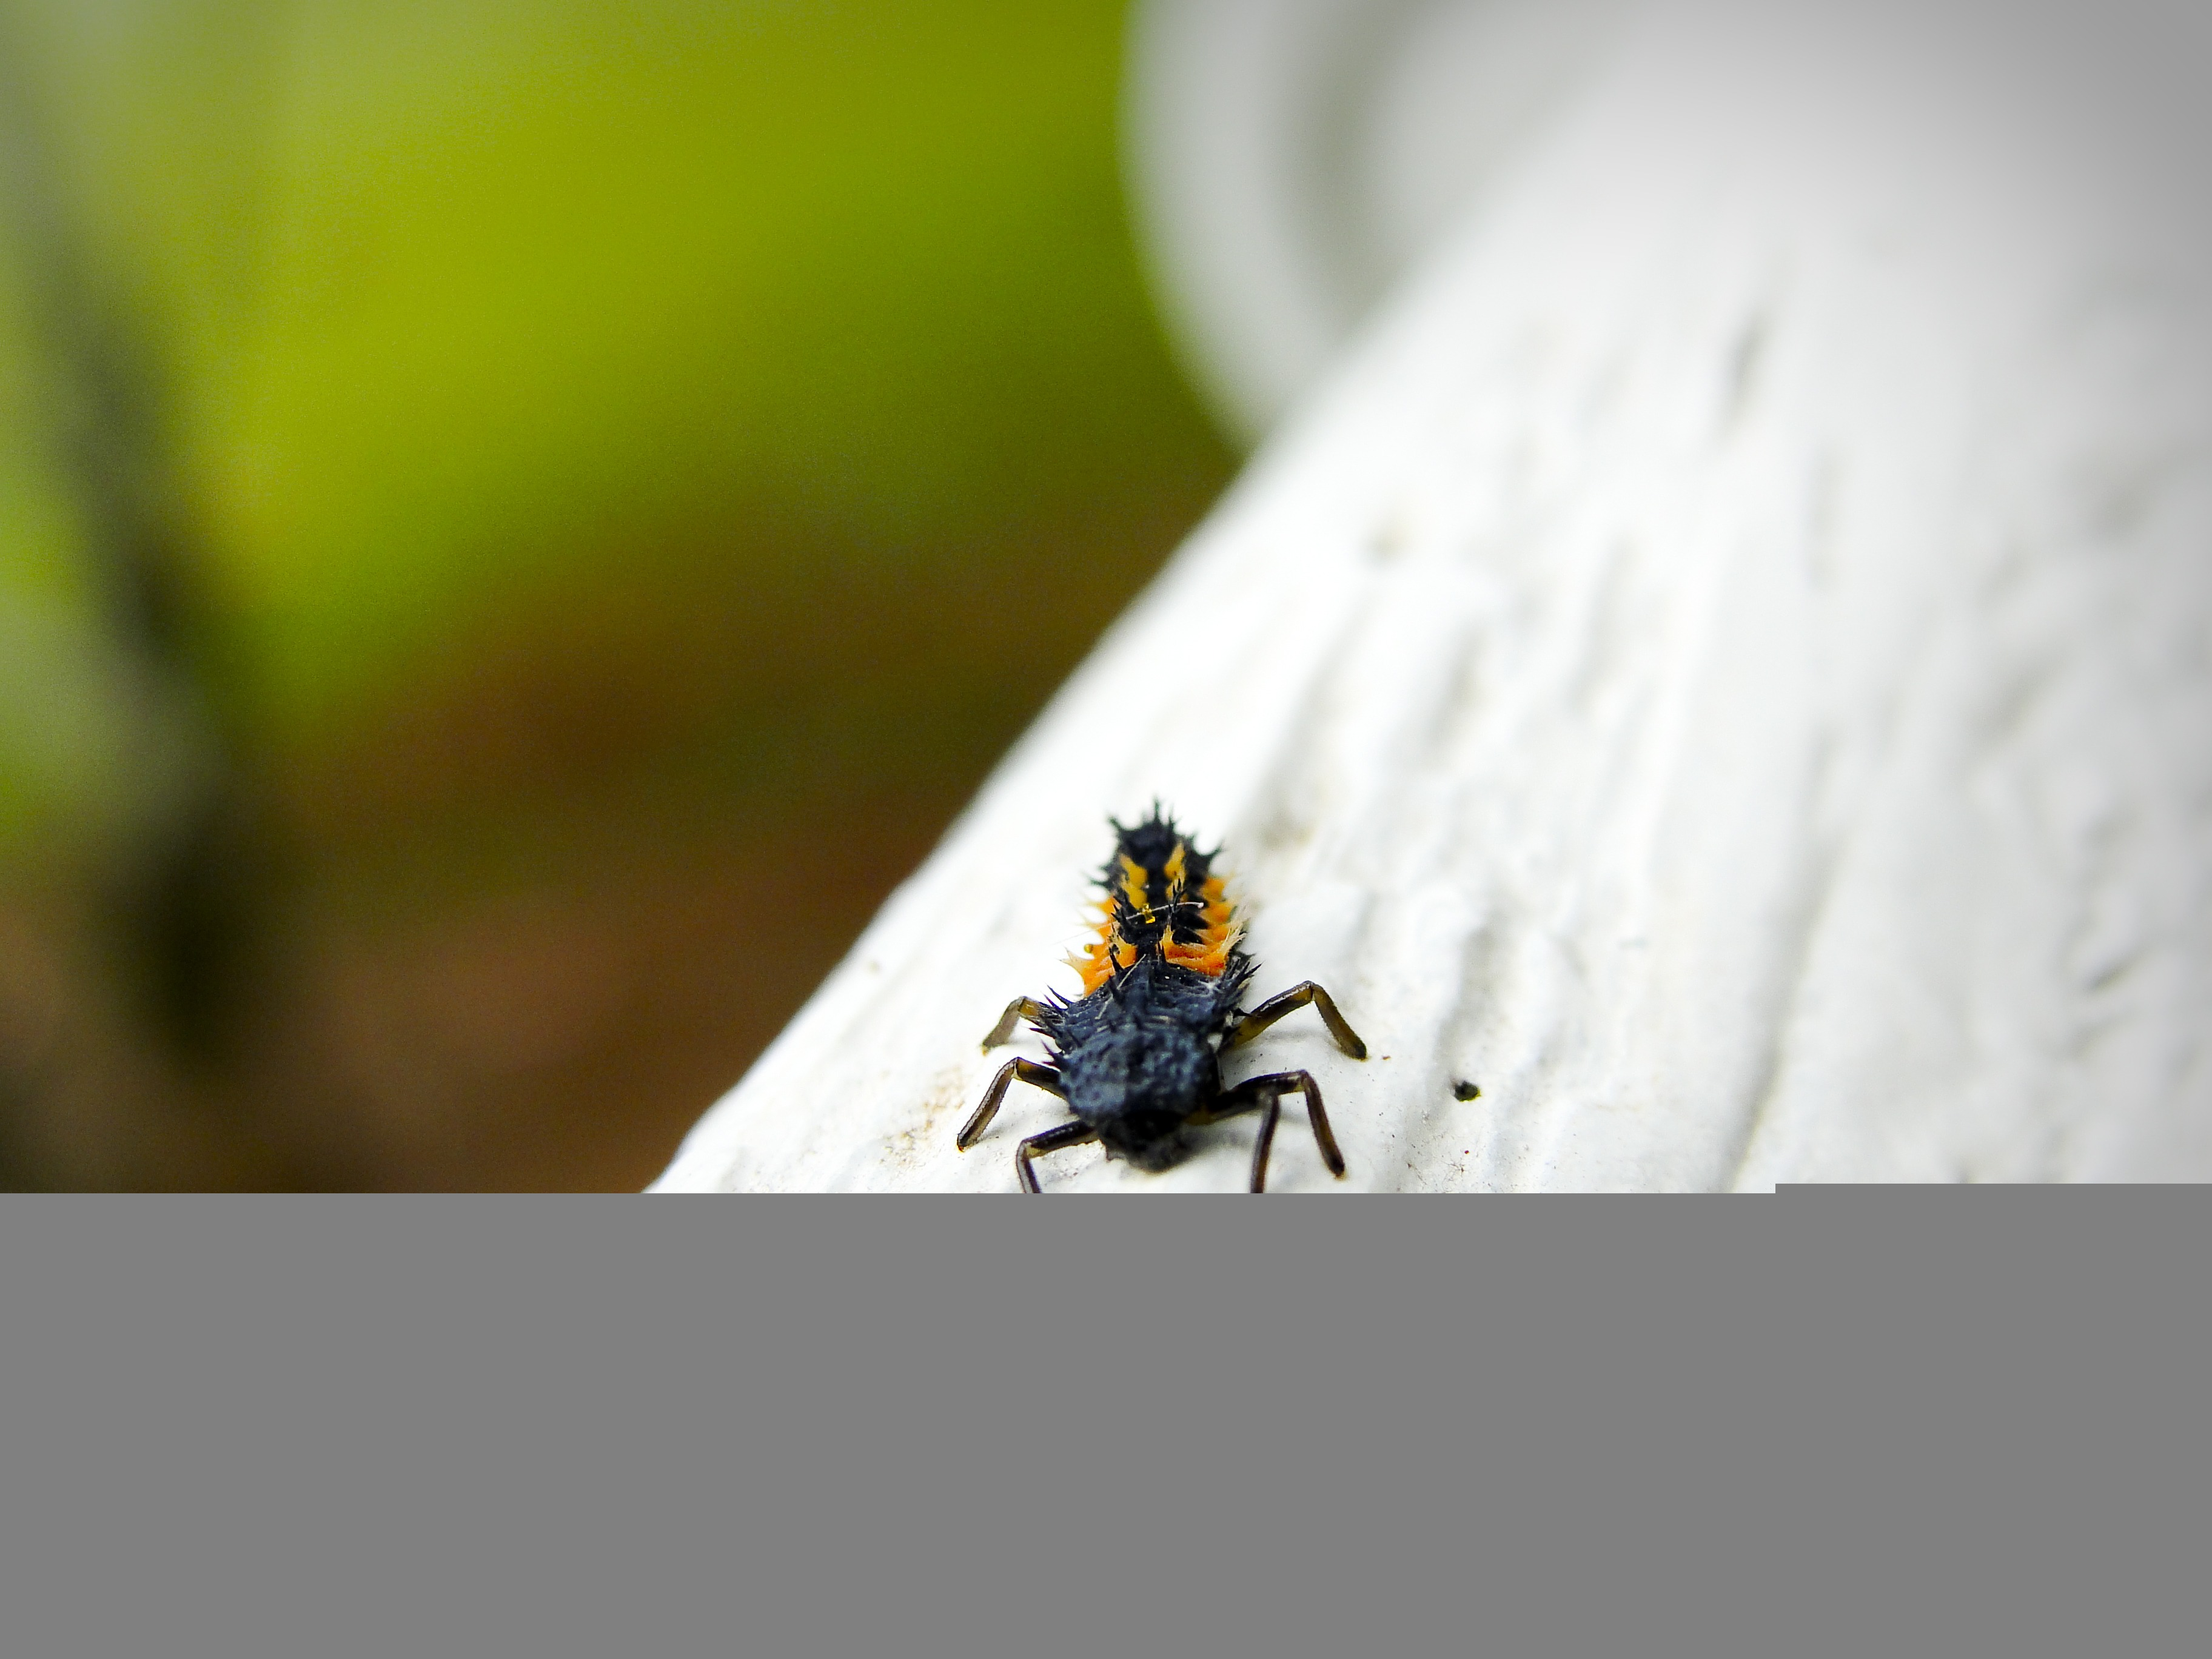
wing, white, photography, leaf, flower, insect, biology, bug, yellow, garden, fauna, invertebrate, close up, bee, creepy, pest, macro photography, pollinator, membrane winged insect